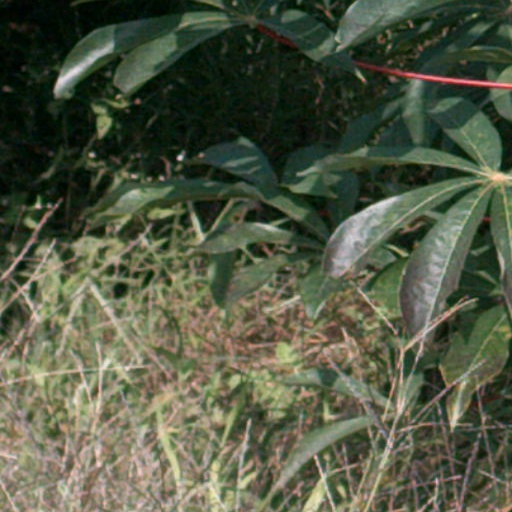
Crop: cassava